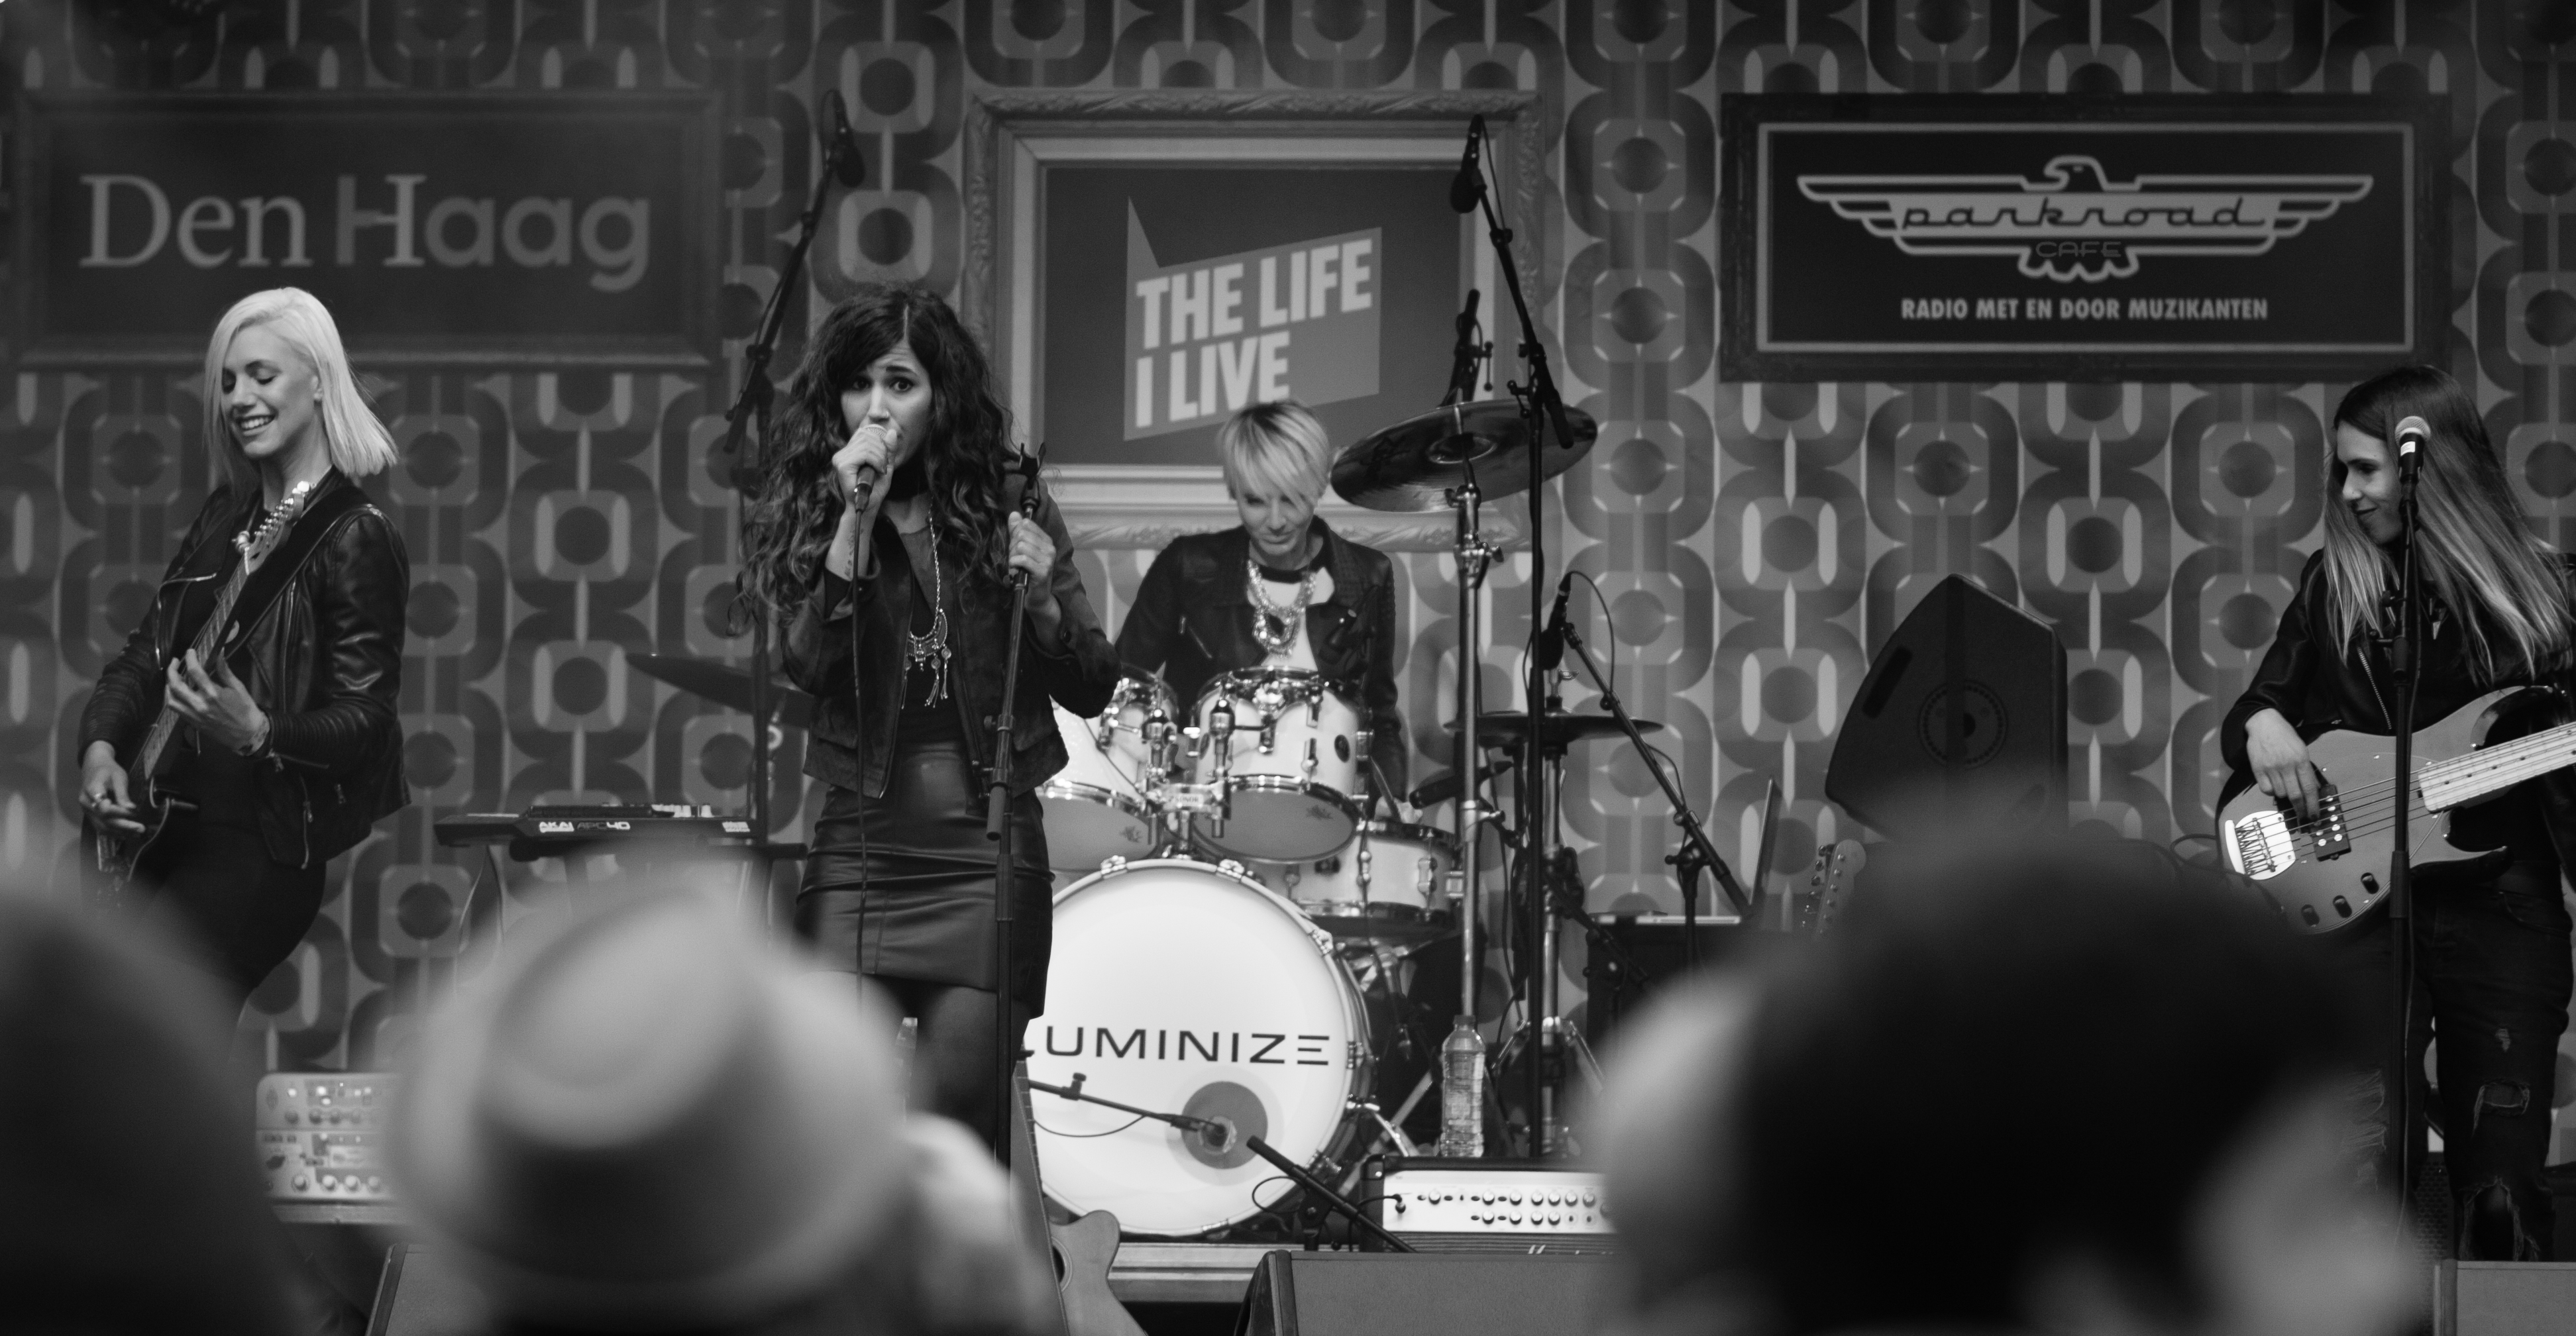
rock, music, black and white, city, crowd, concert, band, audience, live, canon, musician, black, monochrome, life, south, 2016, holland, festival, eos, den, nederland, hague, haag, zuid, binnenhof, 40d, luminize, lifeilive, performance, monochrome photography, musical ensemble